List of monarchs of Kush

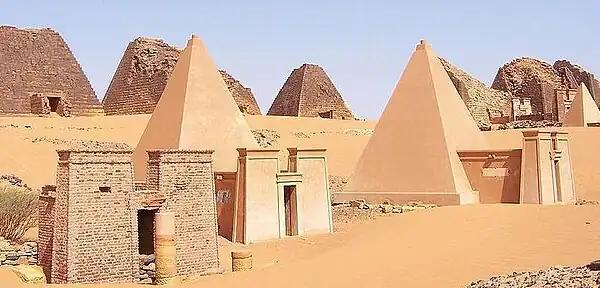

The monarchs of Kush were the rulers of the ancient Kingdom of Kush (8th century BCE – 4th century CE), a major civilization in ancient Nubia (roughly corresponding to modern-day Sudan). Kushite power was centralised and unified over the course of the centuries following the collapse of the New Kingdom of Egypt , leading to the eventual establishment of the Kingdom of Kush under Alara .